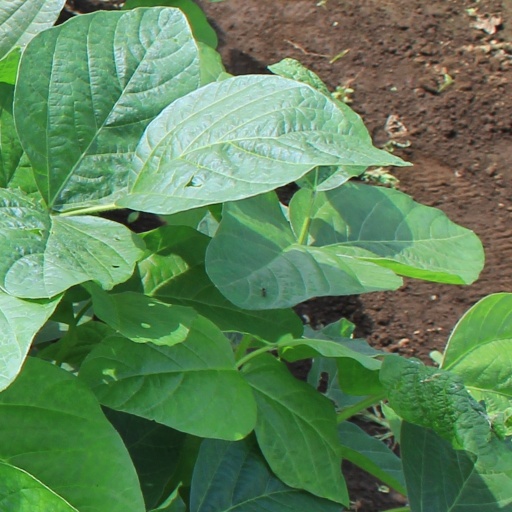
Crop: soybean